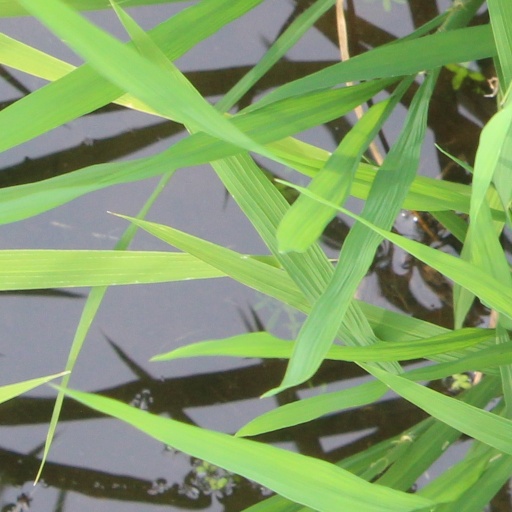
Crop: rice